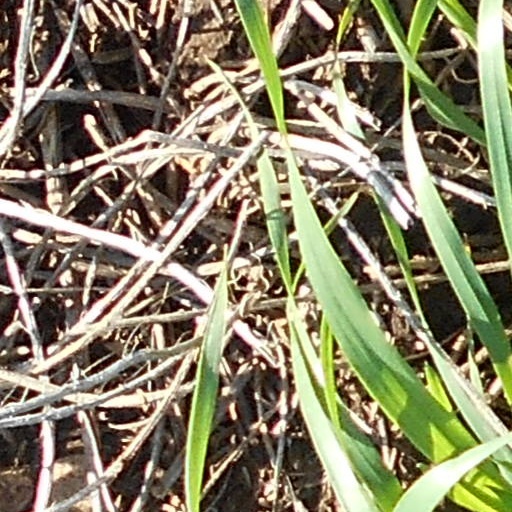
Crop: wheat